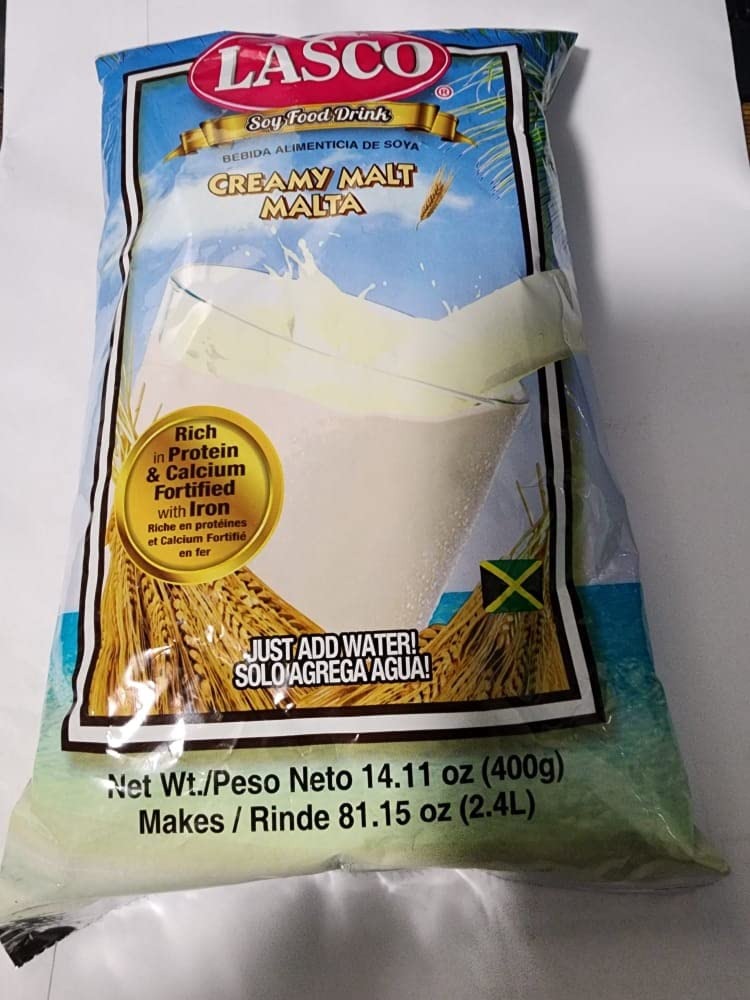
Item Name: Lasco Creamy Malt Soy Food Drink
Bullet Point: Delicious, healthful, powdered food drink.
Product Description: LASCO FOOD DRINK is a delicious beverage which is a good source of Protein, Calcium, iron and other nutrients essential for human growth development. Best of all, LASCO FOOD DRINK tastes great, and it is perfect for the entire family.
Value: 14.11
Unit: Ounce

Price: 6.33